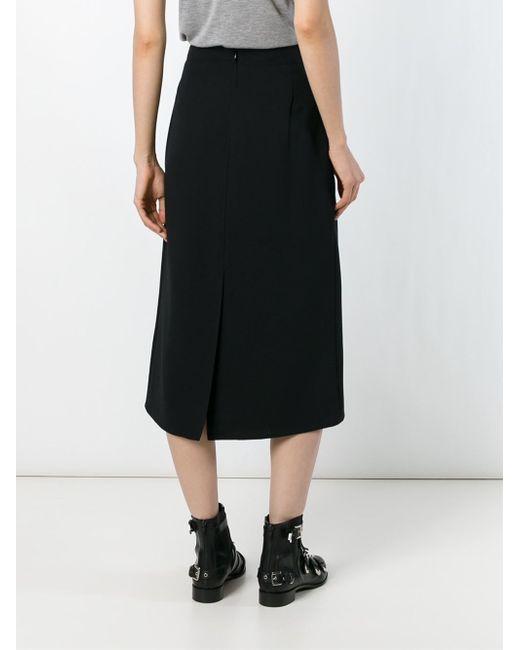
schwarzer formeller Midi-Rock in A-Linie mit Rückenschlitz